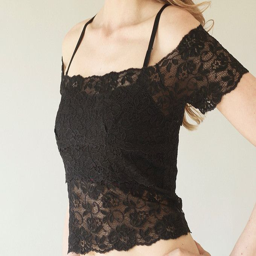
black lace off the shoulder top